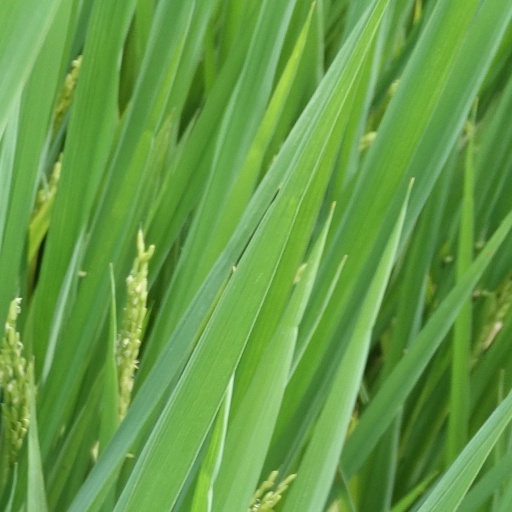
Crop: rice